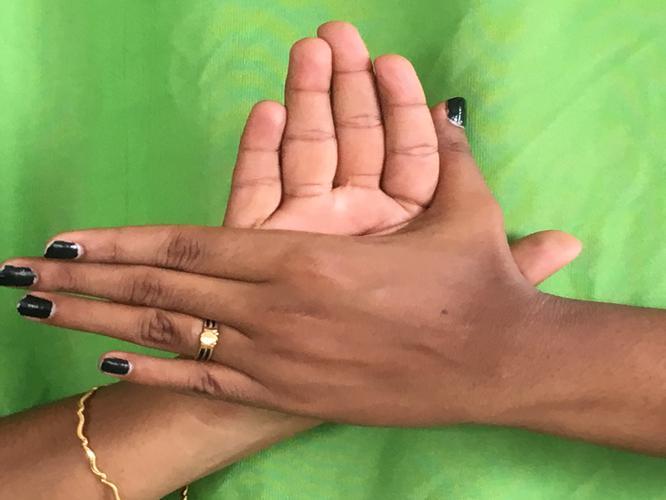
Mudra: Chakra
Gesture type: double_hand